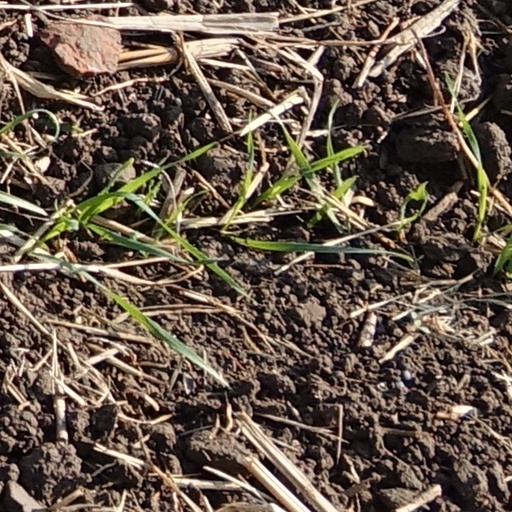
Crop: wheat